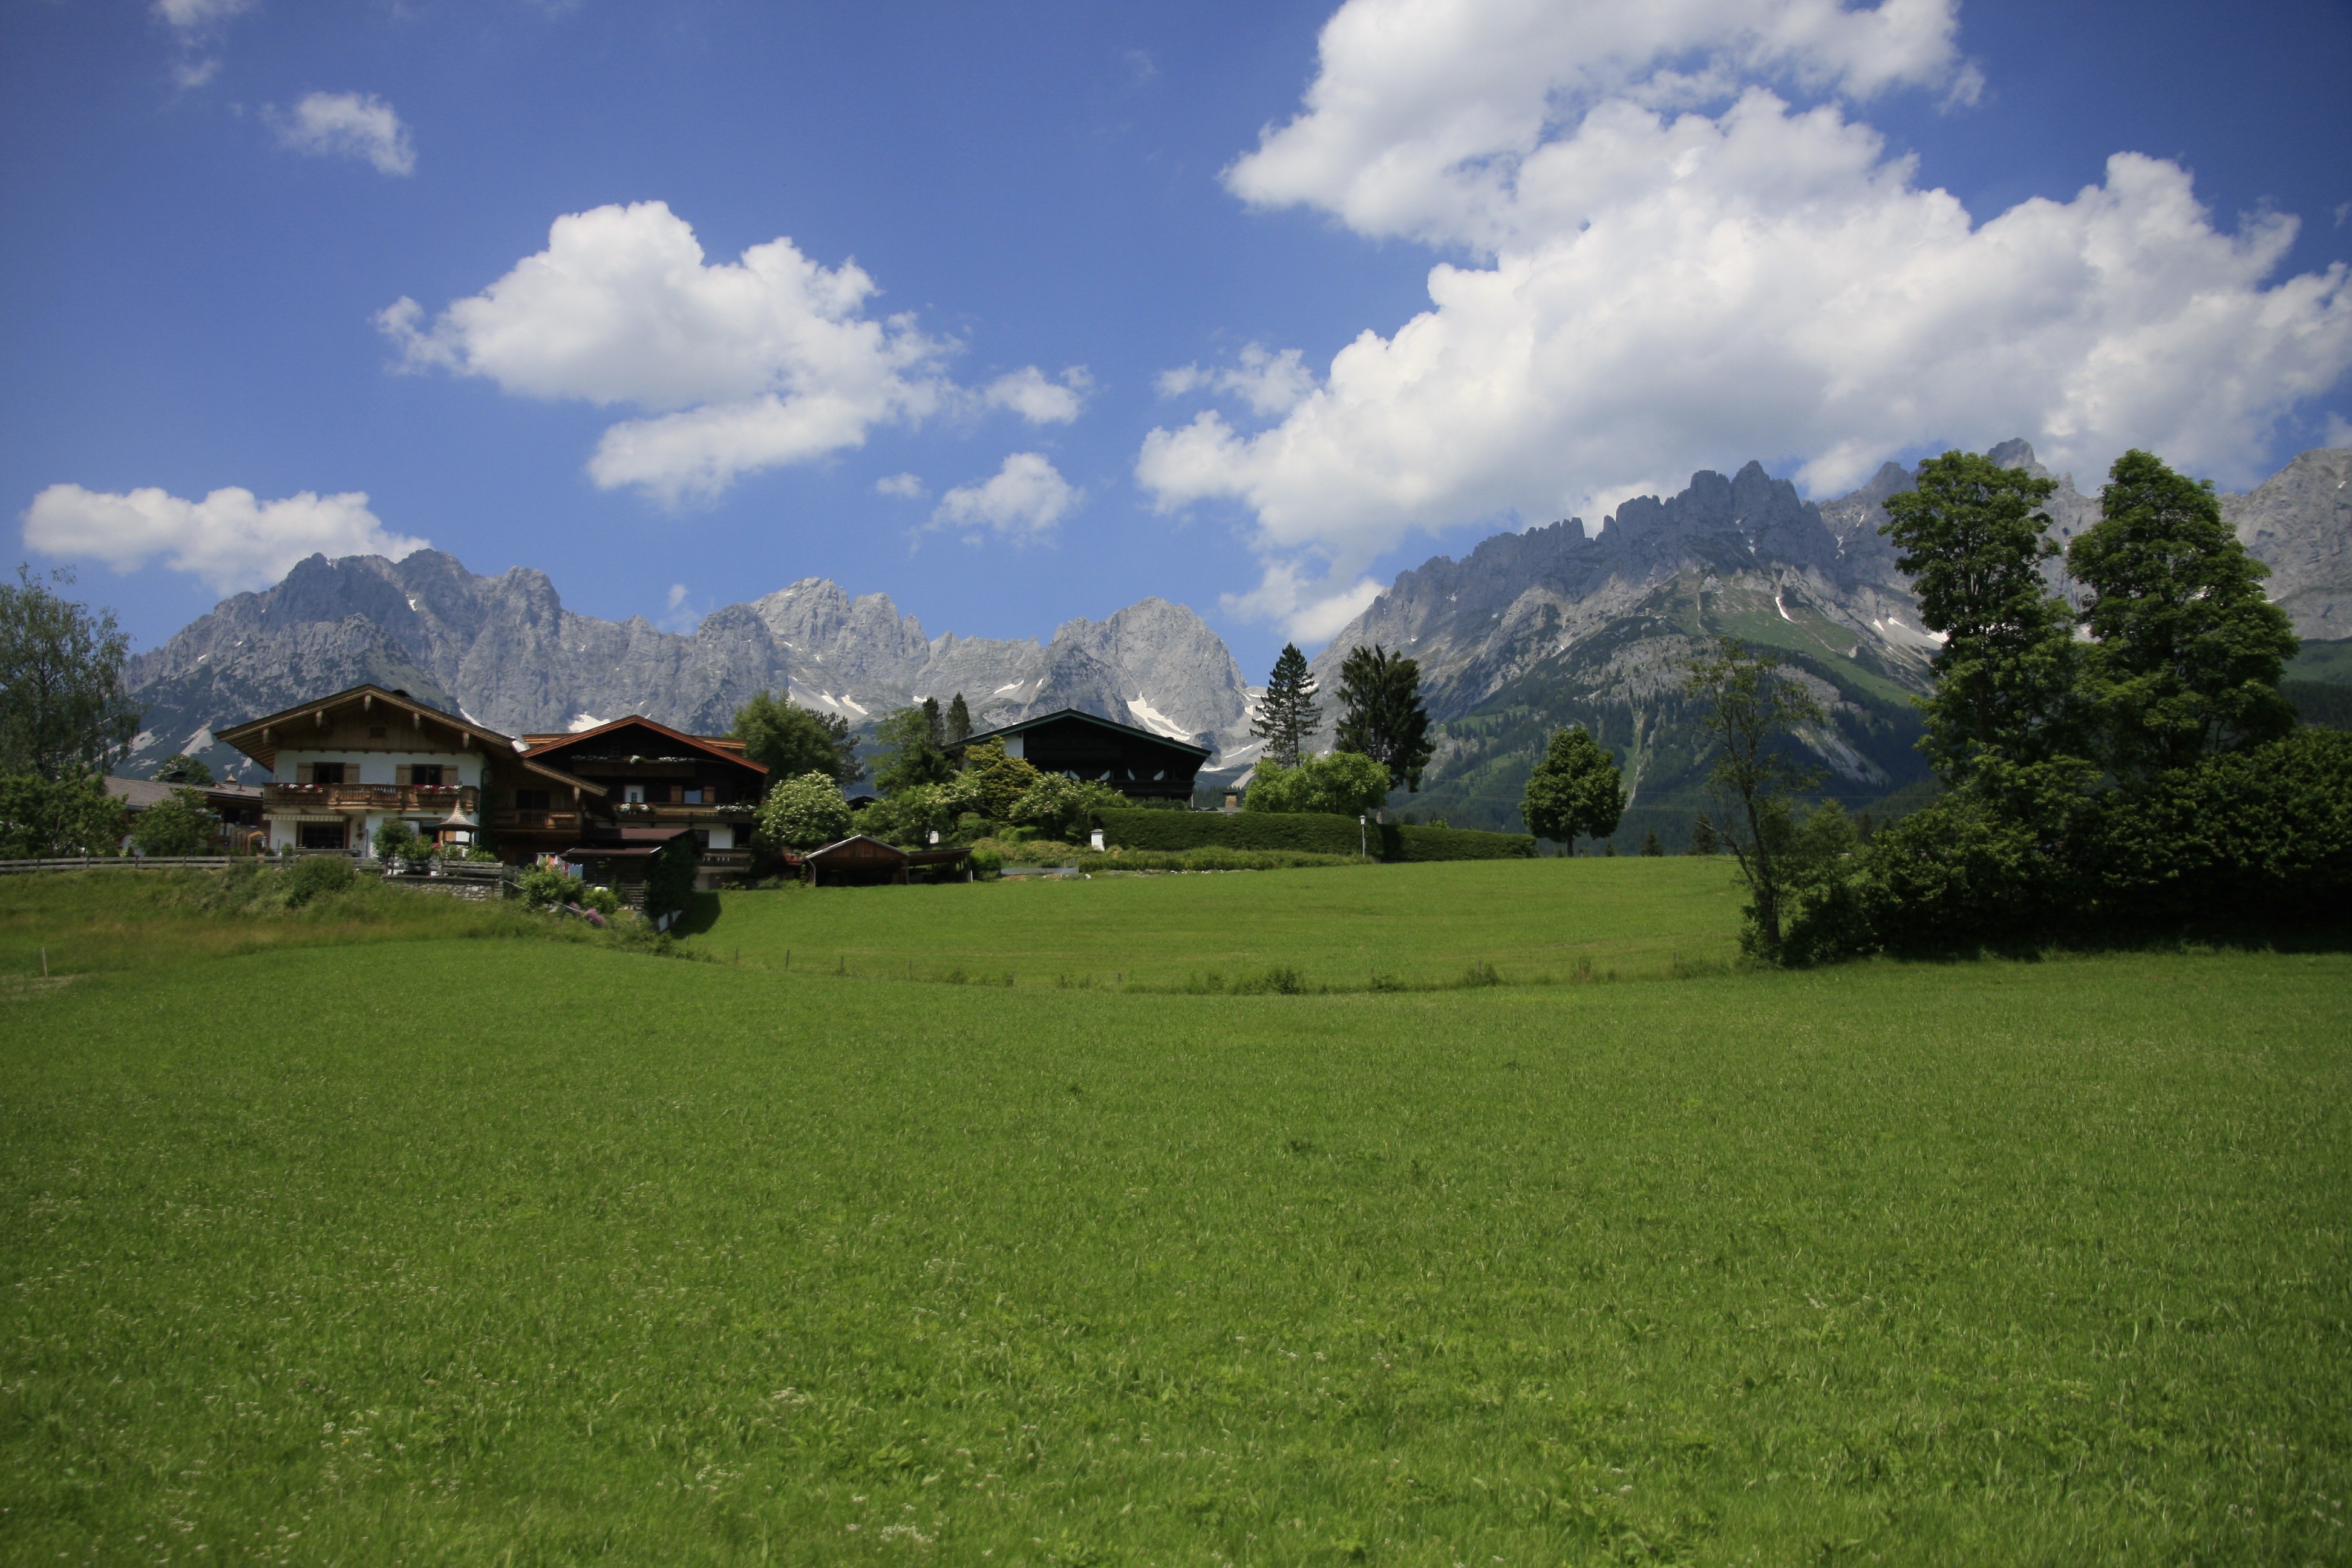
landscape, tree, nature, grass, mountain, cloud, sky, field, farm, lawn, meadow, prairie, hill, valley, mountain range, green, pasture, holiday, alpine, agriculture, plain, mountain landscape, mountains, grassland, plantation, plateau, habitat, rural area, paddy field, geographical feature, mountainous landforms